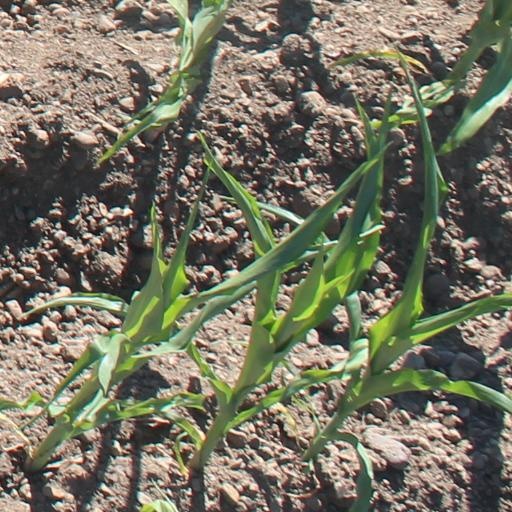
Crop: maize; corn